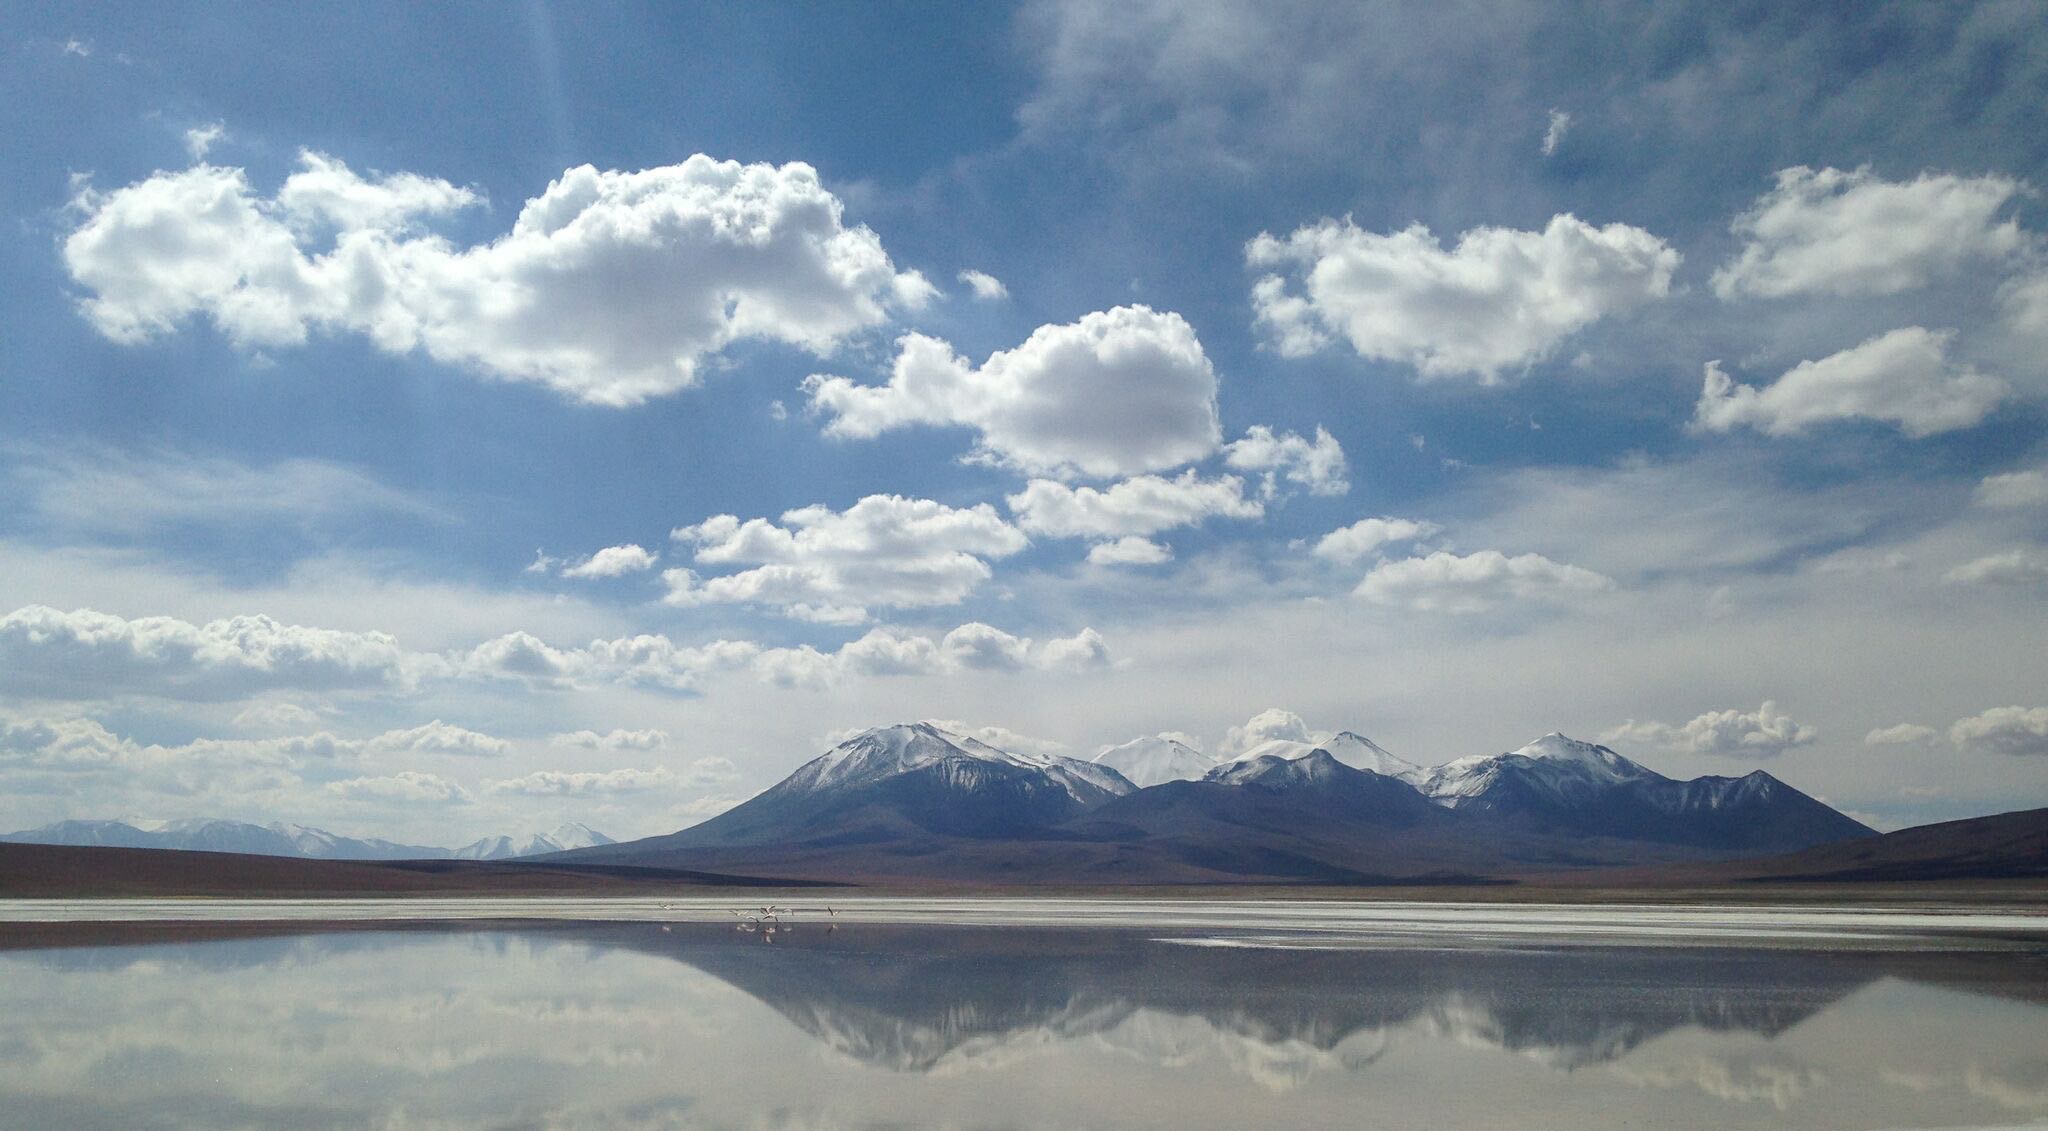
landscape, sea, horizon, mountain, cloud, sky, lake, mountain range, reflection, cumulus, reservoir, plateau, loch, meteorological phenomenon